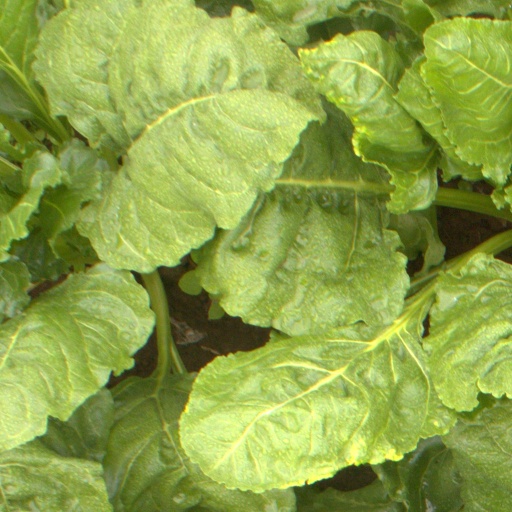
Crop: sugar beet